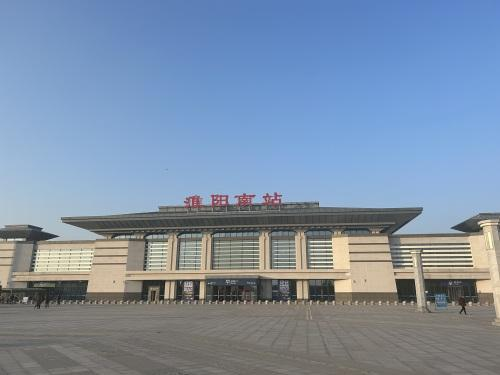
地标名称：淮阳南站